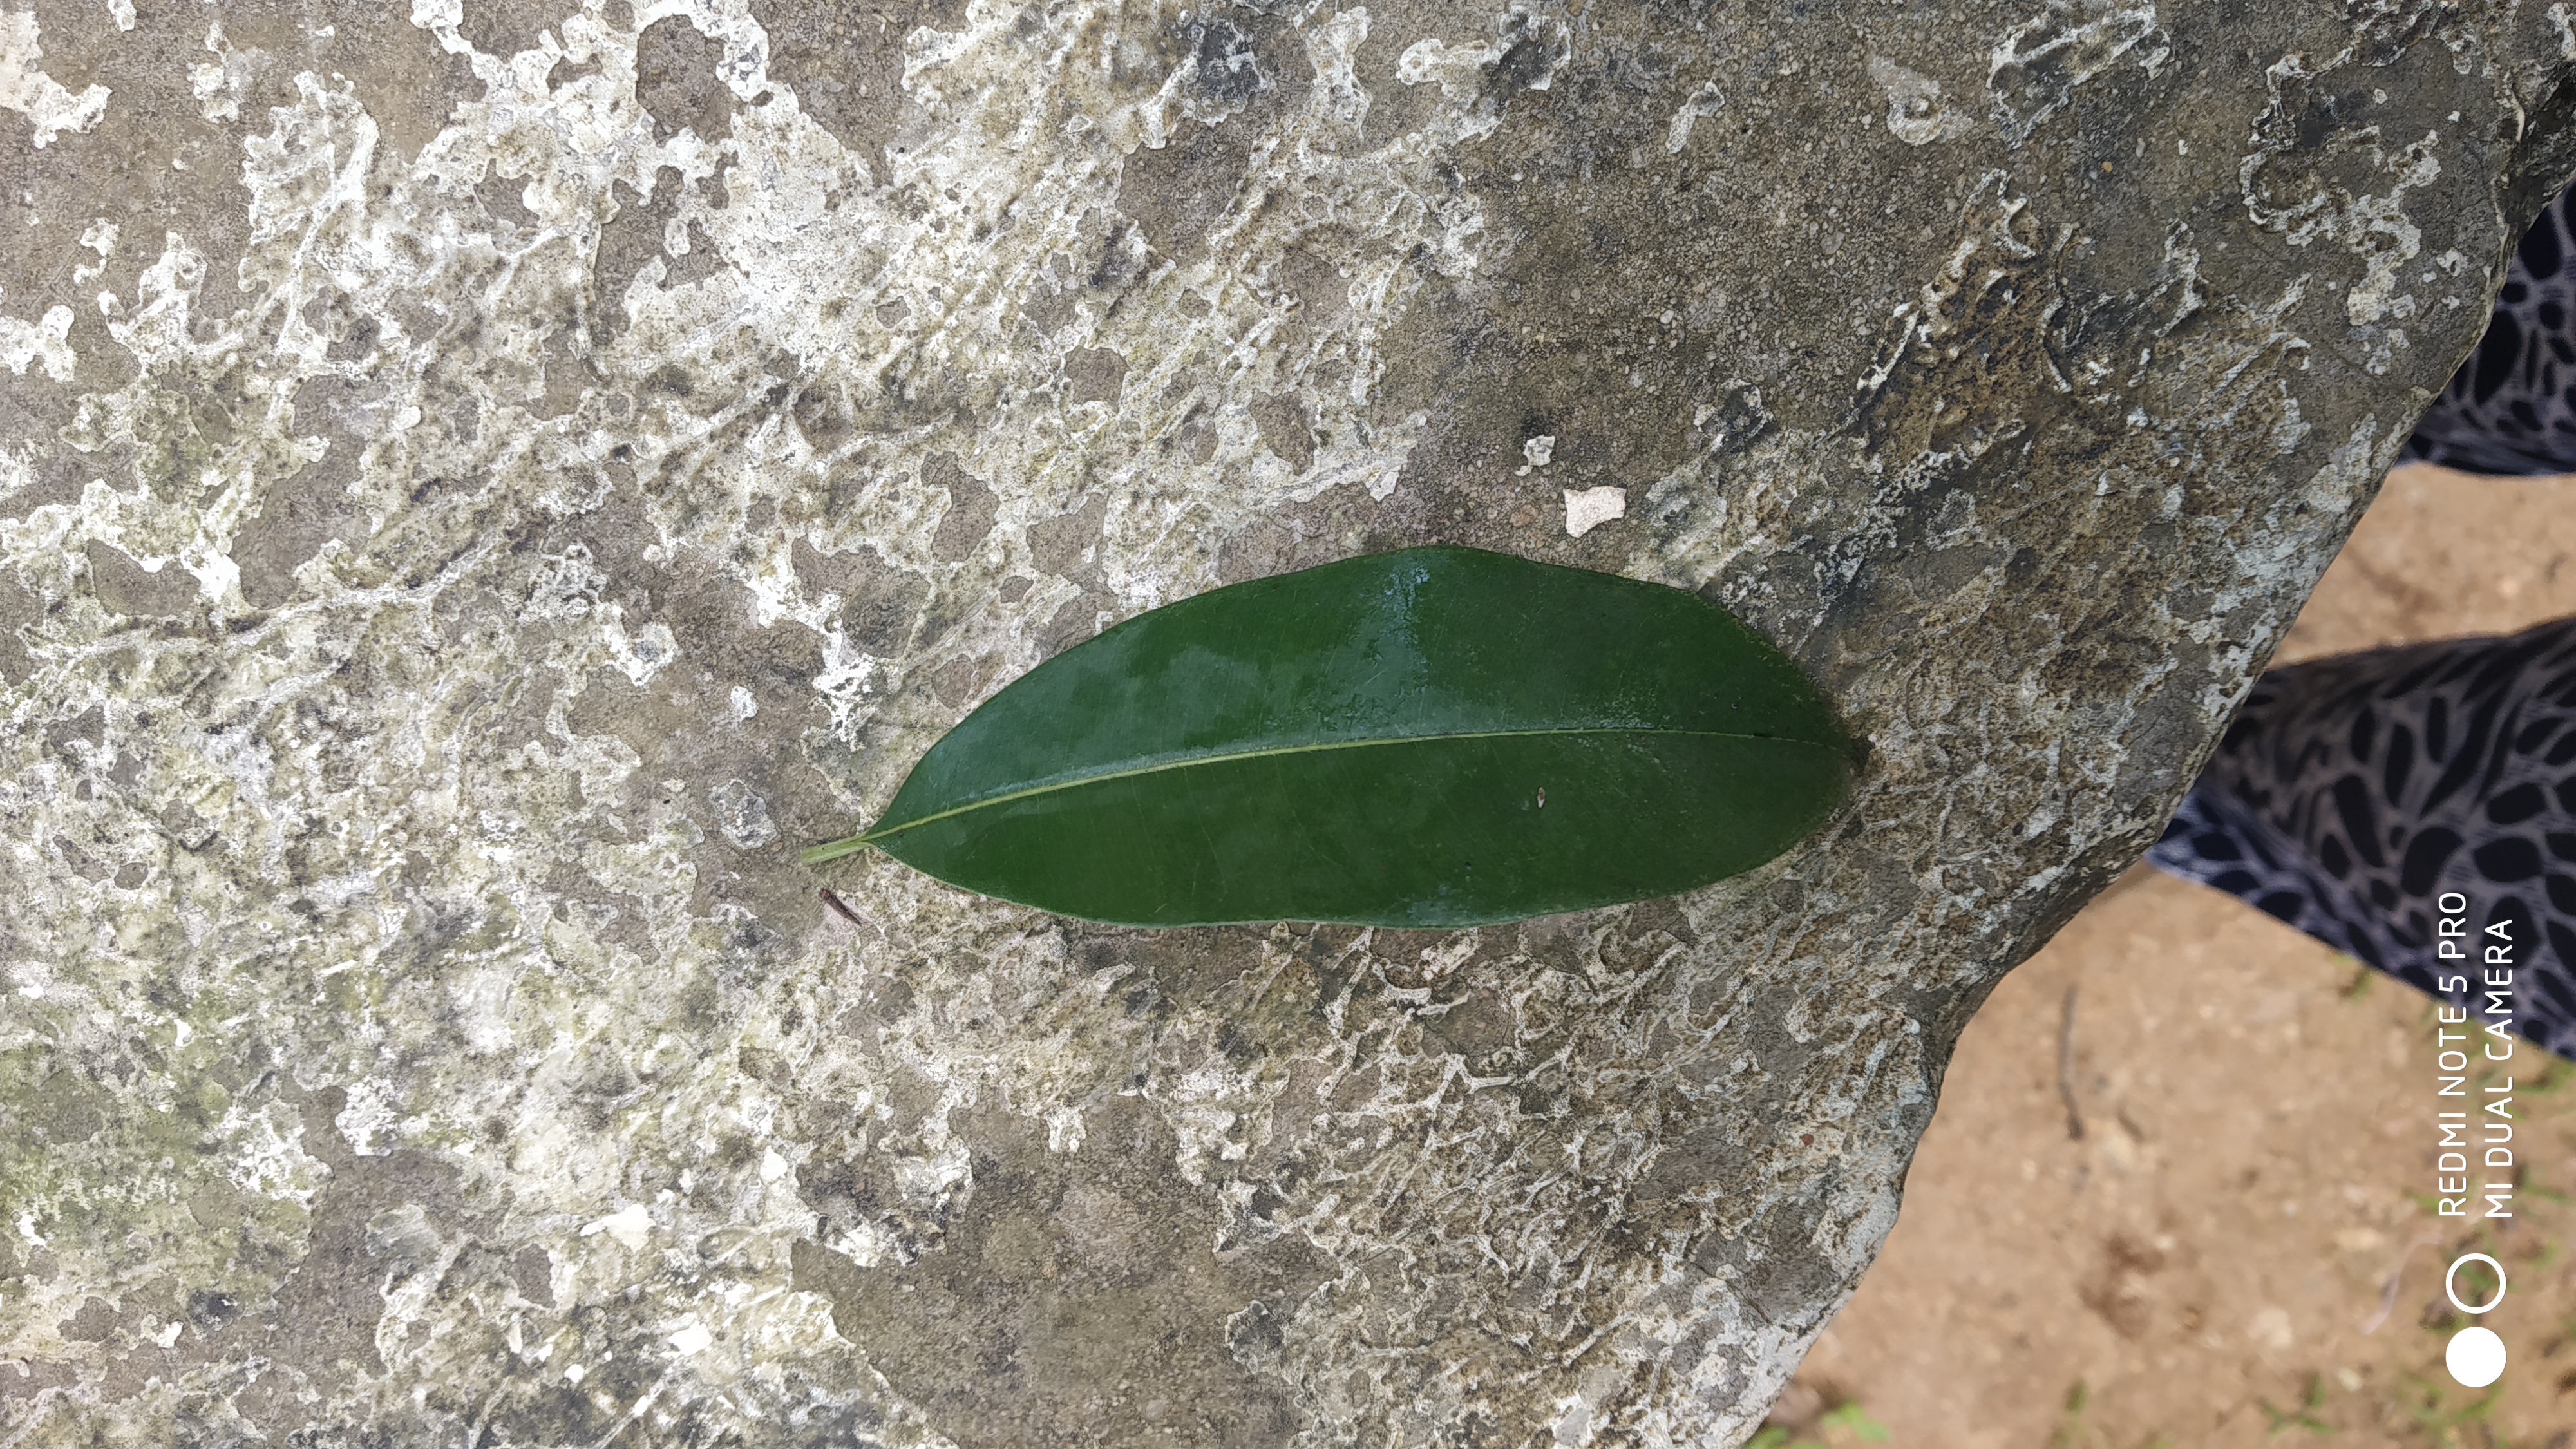
Plant: Sapota